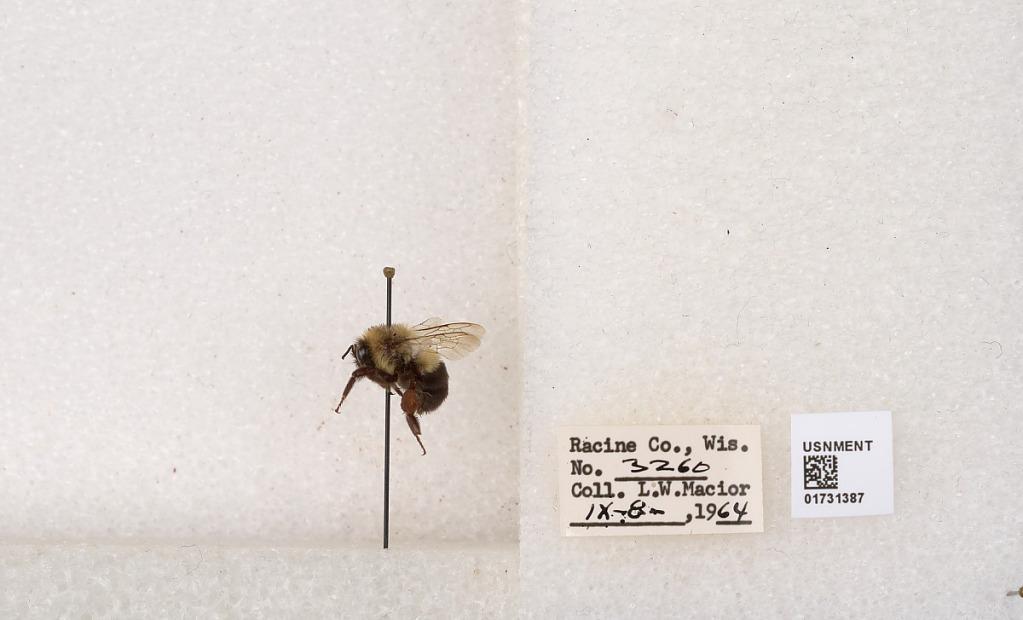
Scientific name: Bombus impatiens Cresson
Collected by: L. Macior
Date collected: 1964-9-8
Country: United States
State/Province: Wisconsin
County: Racine
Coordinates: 42.7299, -87.8123